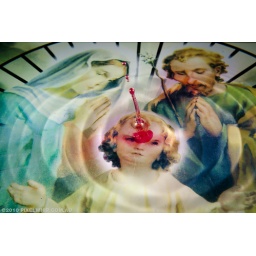
experimental series created using glass printed icon image immersed in water &amp;amp; attacked with an eyedropper full of blood.